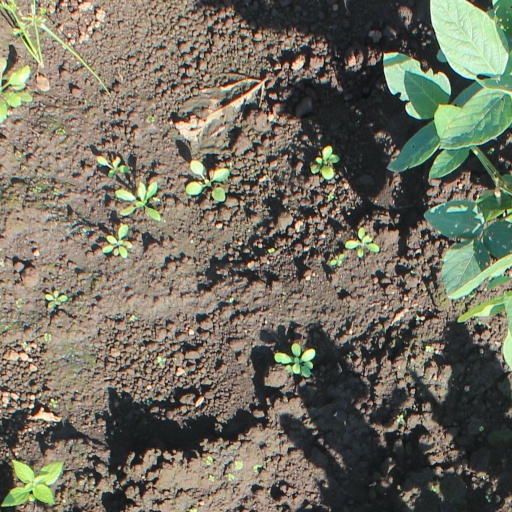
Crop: soybean